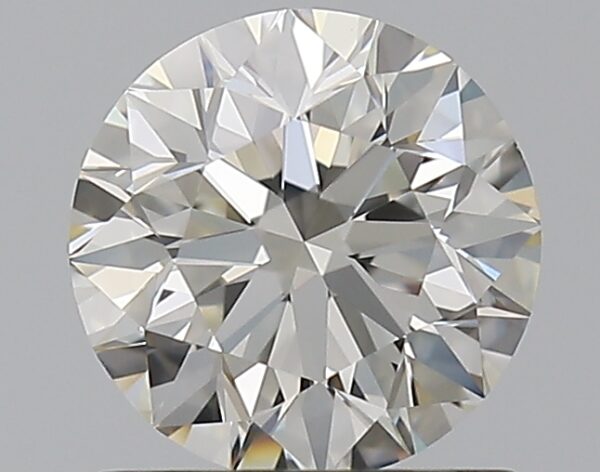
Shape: round
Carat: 0.9
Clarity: VVS2
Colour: I
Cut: EX
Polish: EX
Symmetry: EX
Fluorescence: F
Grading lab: GIA
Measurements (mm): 6.1 x 6.14 x 3.89